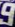
Number: 9